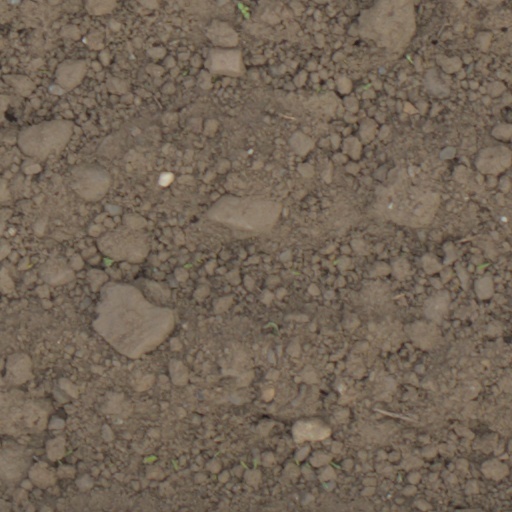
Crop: wheat